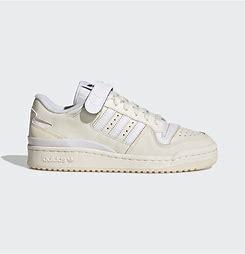
Brand: Adidas
Model: Forum 84